Diaper

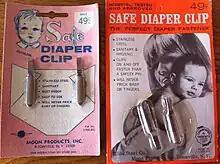
Safe Diaper Clip from the mid-1960s

Traditionally, cloth diapers consisted of a folded square or rectangle of cloth, fastened with safety pins. Today, most cloth diapers are fastened with hook and loop tape (velcro) or snaps.